William Temple (bishop)

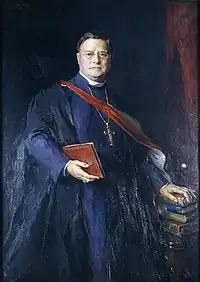
Portrait by Philip de László, 1942

In 1928 Davidson retired, succeeded at Canterbury by Lang, to whom Temple was widely seen as one of six likely successors. He had support from all sections of the Church although there was some concern that the Prime Minister, Stanley Baldwin, a Conservative, would not nominate a prominent Labour supporter. Temple was appointed, and was enthroned at York Minster on 10 January 1929.